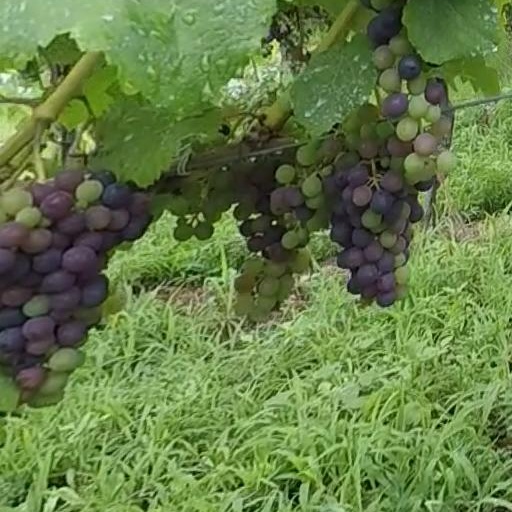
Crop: grape